Causes of the Franco-Prussian War

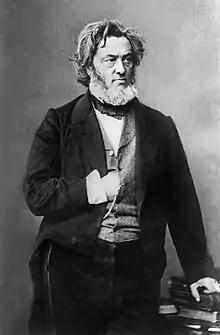
Jules Favre of the Second Republic in 1865

France's position in Europe was now in danger of being overshadowed by the emergence of a powerful Prussia, and France looked increasingly flat-footed following Bismarck's successes. In addition, French ruler Napoleon III was on increasingly shaky ground in domestic politics. Having successfully overthrown the Second Republic and established the Bonapartist Second Empire, Napoleon III was confronted with ever more virulent demands for democratic reform from leading republicans such as Jules Favre, along with constant rumours of impending revolution. In addition, French aspirations in Mexico had suffered a final defeat with the execution of the Austrian-born, French puppet Emperor Maximilian I of Mexico in 1867.